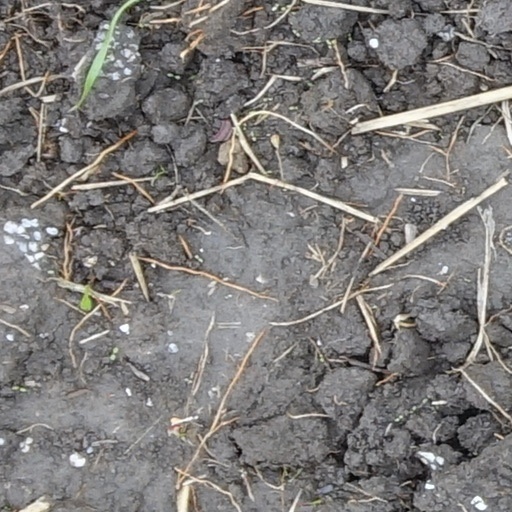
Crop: wheat